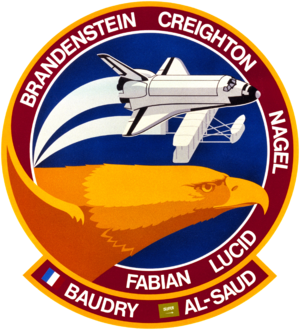
Sultan ben Salmane ben Abdelaziz Al Saoud, né le 27 juin 1956, est membre de la famille royale saoudienne, fils du roi Salmane et petit-fils d'Abdelaziz, fondateur du royaume d'Arabie saoudite. Il est le premier astronaute saoudien et arabe.
Steven Ray Nagel est un astronaute américain, né le 27 octobre 1946 à Canton et mort le 21 août 2014 à Columbia.
STS-51-G est la 5ᵉ mission de la navette spatiale Discovery. Première mission embarquant un membre d'équipage français, et dont deux membres de l'équipage sont non américain.